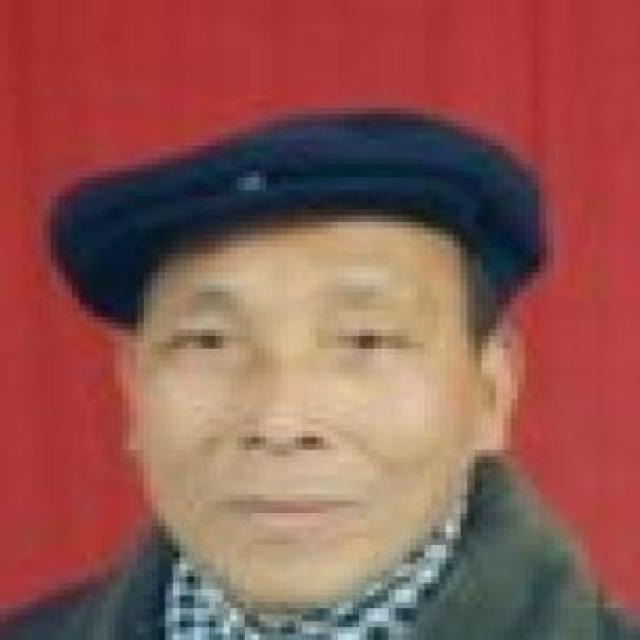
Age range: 65+